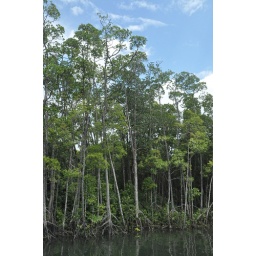
Crocodile boat over Daintree river